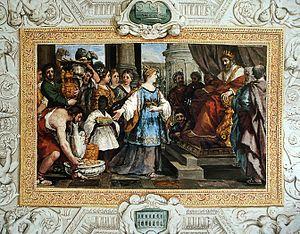
La Rencontre de Salomon et de la reine de Saba
Le palais Mattei di Giove est un palais de Rome situé via Michelangelo Caetani, dans le rione Sant'Angelo et plus précisément dans l'îlot Mattei, délimité par les vie delle Botteghe oscure, dei Funari et Paganica.